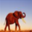
Label: elephant